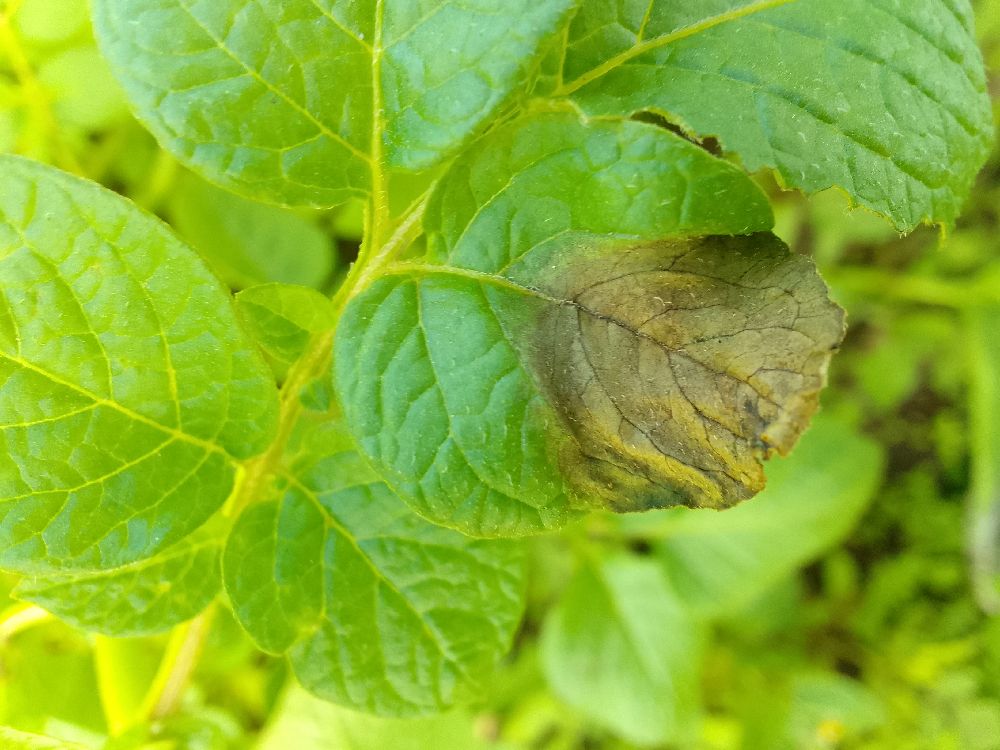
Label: Late blight